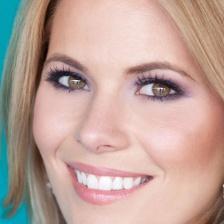
Label: faces